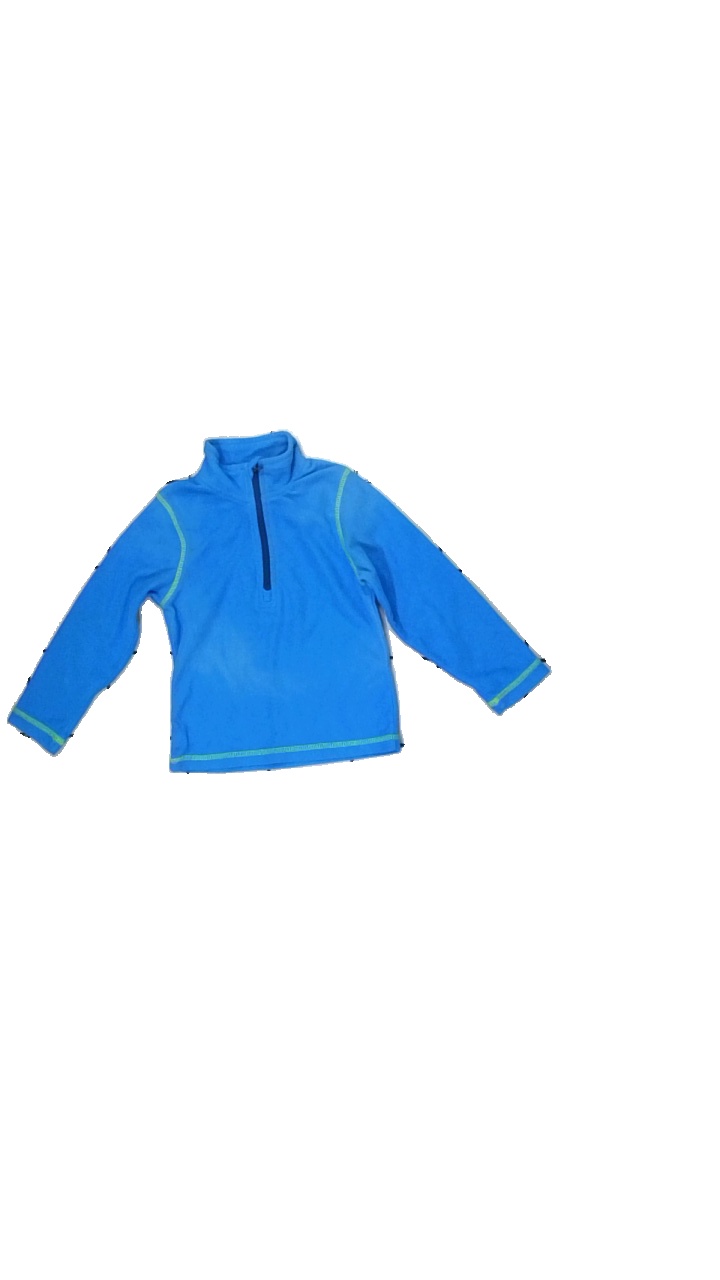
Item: Hoodie (Children)
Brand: Line One
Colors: Blue, Green
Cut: Regular
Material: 100% polyester
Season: Autumn
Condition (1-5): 4
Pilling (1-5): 4
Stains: Major
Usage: Recycle
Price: <50